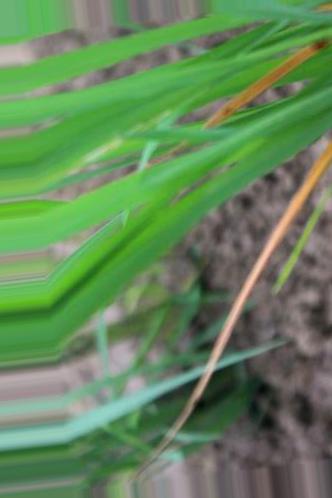
Nhãn: Tungro virus